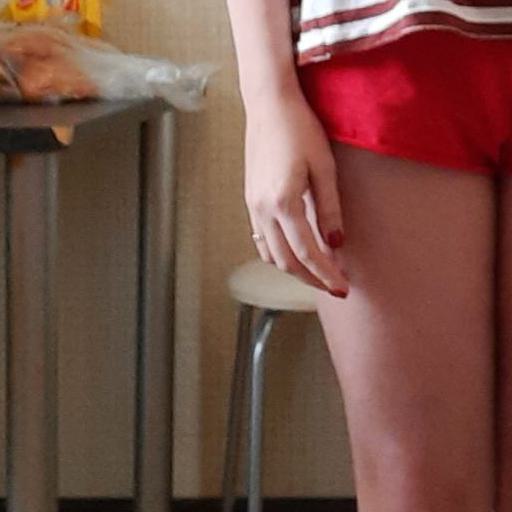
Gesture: no_gesture